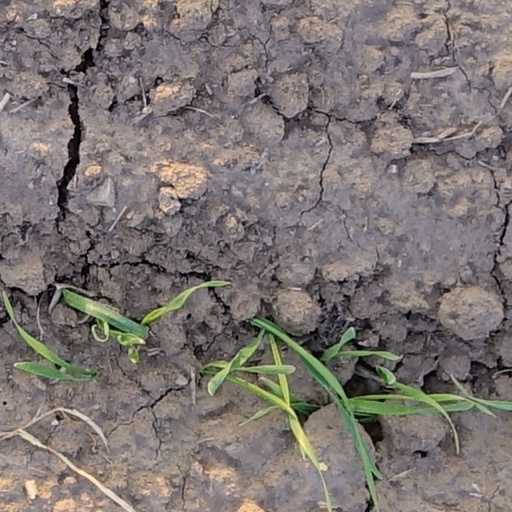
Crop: wheat